History of Western civilization

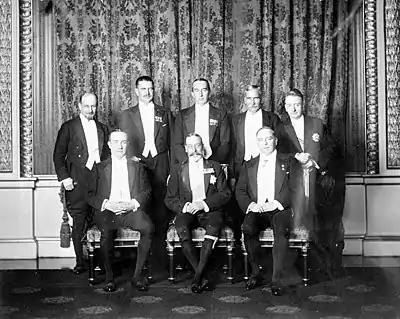
1926 Imperial Conference: King George V and the prime ministers of the Commonwealth. Clockwise from centre front: George V, Baldwin (United Kingdom), Monroe (Newfoundland), Coates (New Zealand), Bruce (Australia), Hertzog (South Africa), Cosgrave (Irish Free State), King (Canada).

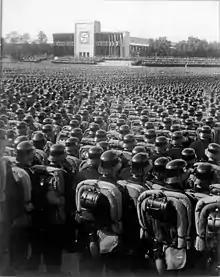
The rise of Fascism in Europe

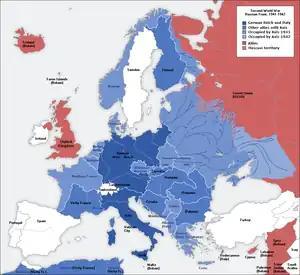
German occupation of continental Europe and northern Africa.

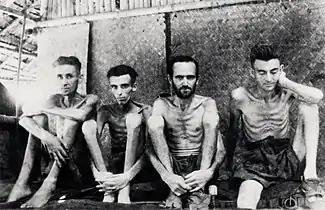
Netherlands and Australian PoWs of the Empire of Japan in 1943. The Fall of Singapore to Japan marked the greatest defeat in British military history.

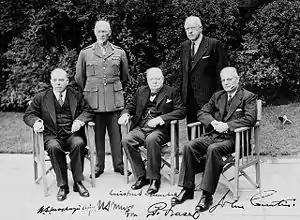
Britain's World War II Prime Minister Winston Churchill (seated centre) with the prime ministers of the Commonwealth of Nations at the 1944 Commonwealth Prime Ministers' Conference.

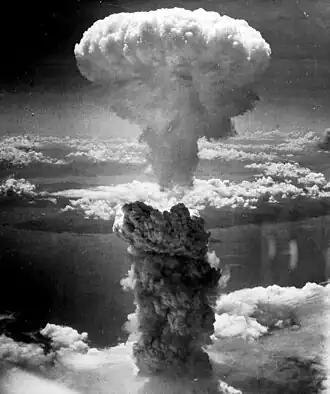
The Atomic bombings of Hiroshima and Nagasaki by the U.S. Air Force brought the Second World War to an end.

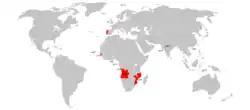
The Portuguese Empire in the 20th century. From origins in 1415, the Portuguese Empire became a Global Empire and lasted to the close of the 20th century, making it the longest lived of the modern European colonial empires.

The 19th and early 20th centuries saw important contributions to the process of modernisation of Western art and Literature and the continuing evolution in the role of religion in Western societies.